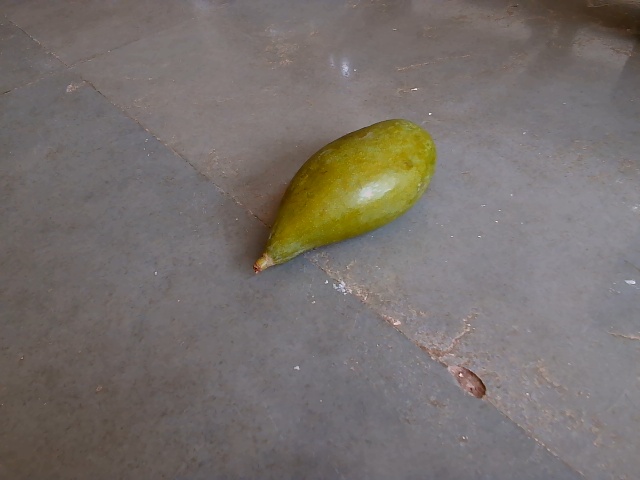
Label: Raw_Mango